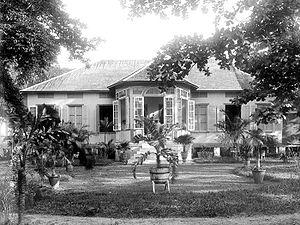
L'histoire des mines d'étain, l'un des grands métaux non ferreux qui fut le plus utilisé dans le Préhistoire et l'Antiquité, avant de jouer très tôt un rôle important dès le début de la révolution industrielle.
Belitung, connue autrefois sous son nom anglais et néerlandais de Billiton, est une île d'Indonésie située au large de la côte orientale de Sumatra, dans la mer de Java. L'île était réputée pour son poivre et son étain.
La Billiton Maatschappij, puis de 1924 à 1972 Gemeenschappelijke Mijnbouwmaatschappij Billiton et de 1972 à 2001 Billiton International Metals BV avant de fusionner avec la société minière australienne Broken Hill Proprietary Company ou BHP pour devenir BHP Billiton, était une société minière néerlandaise qui joua aux XIXᵉ et XXᵉ siècles un rôle important dans l'extraction de minerais aux Indes néerlandaises puis en Indonésie.
Manggar est une ville du kabupaten de Belitung oriental, dans la province des îles Bangka Belitung, et le chef-lieu de ce dernier. Elle a le statut de kecamatan.
BHP Group est un producteur de fer, de diamants, d'uranium, de charbon, de pétrole et de bauxite. En 2006, elle est la plus grande entreprise minière du monde et est considérée, avec Anglo American et Rio Tinto, comme une entreprise minière intégrée verticalement.